John von Collas

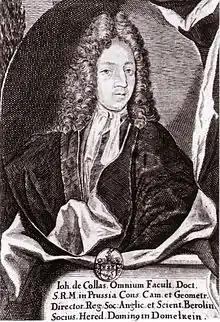
John von Collas

John von Collas born Jean de Collas (11 November 1678 – 16 June 1753) was a late Baroque architect of the 18th century.